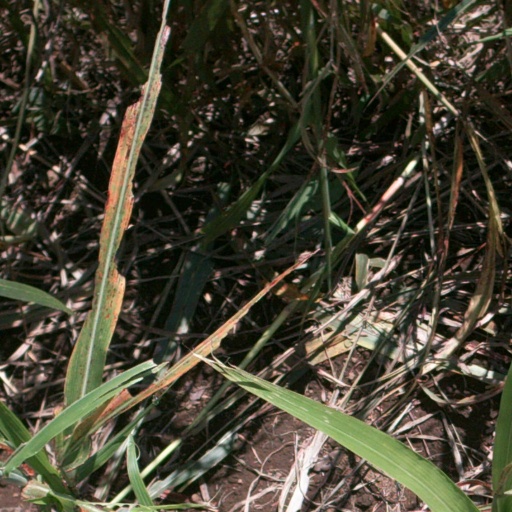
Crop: sorghum